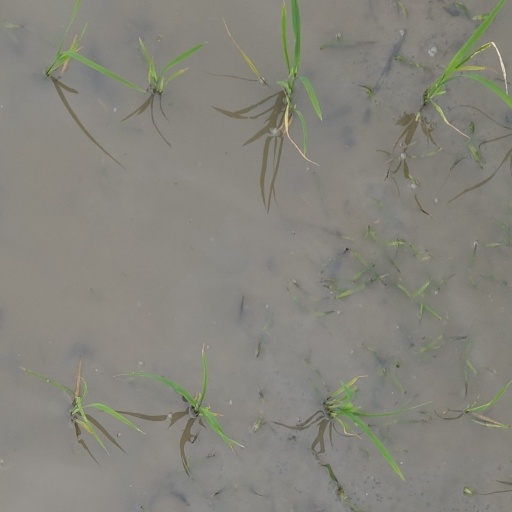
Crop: rice